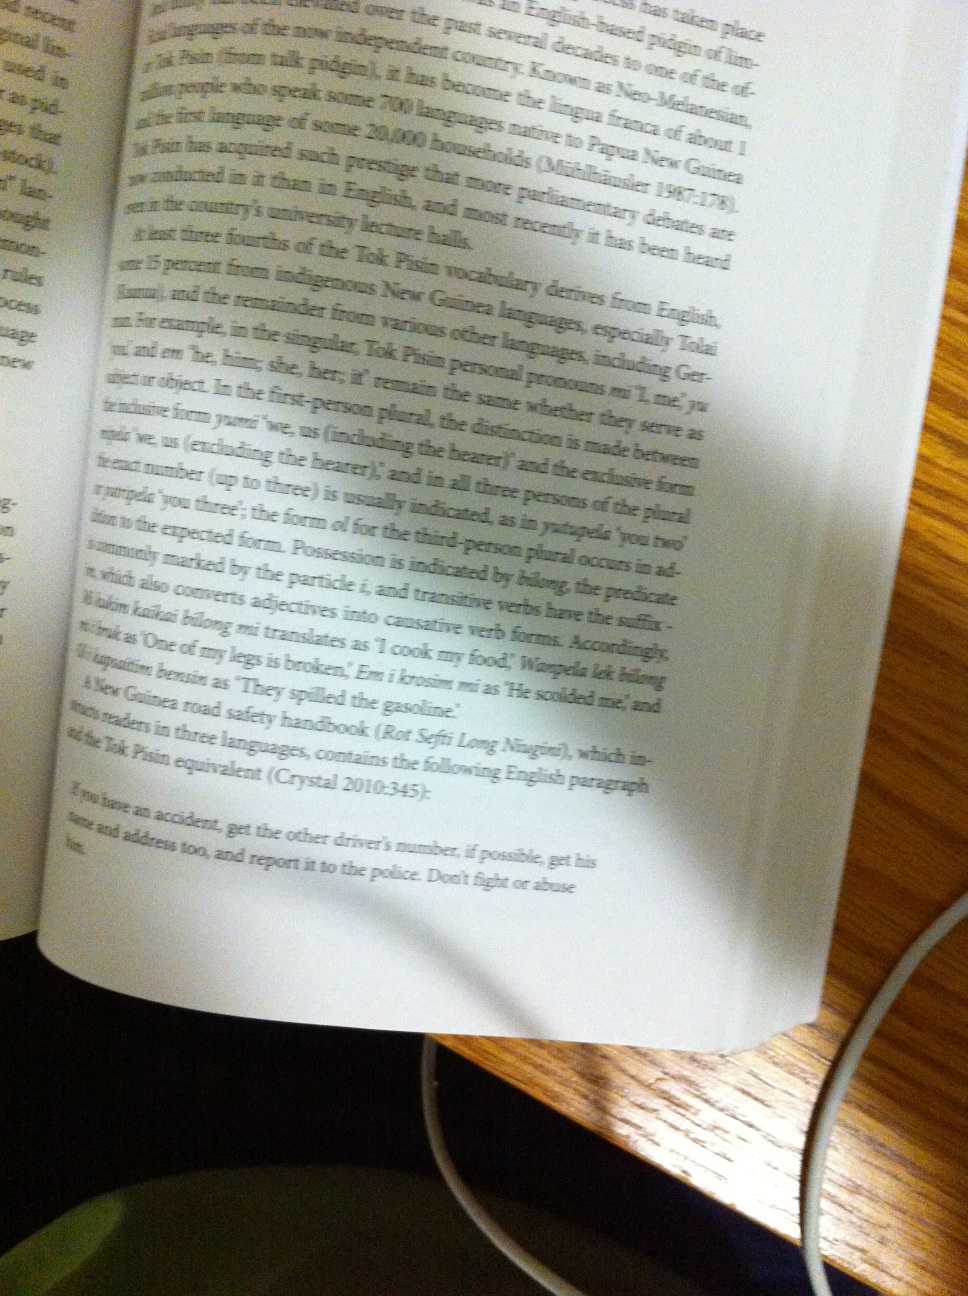Question: What page number is this? Thank you.
Answer: unanswerable